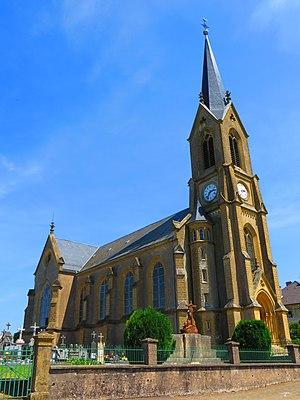
Halstroff eglise
Halstroff est une commune française située dans le département de la Moselle en région Grand Est.